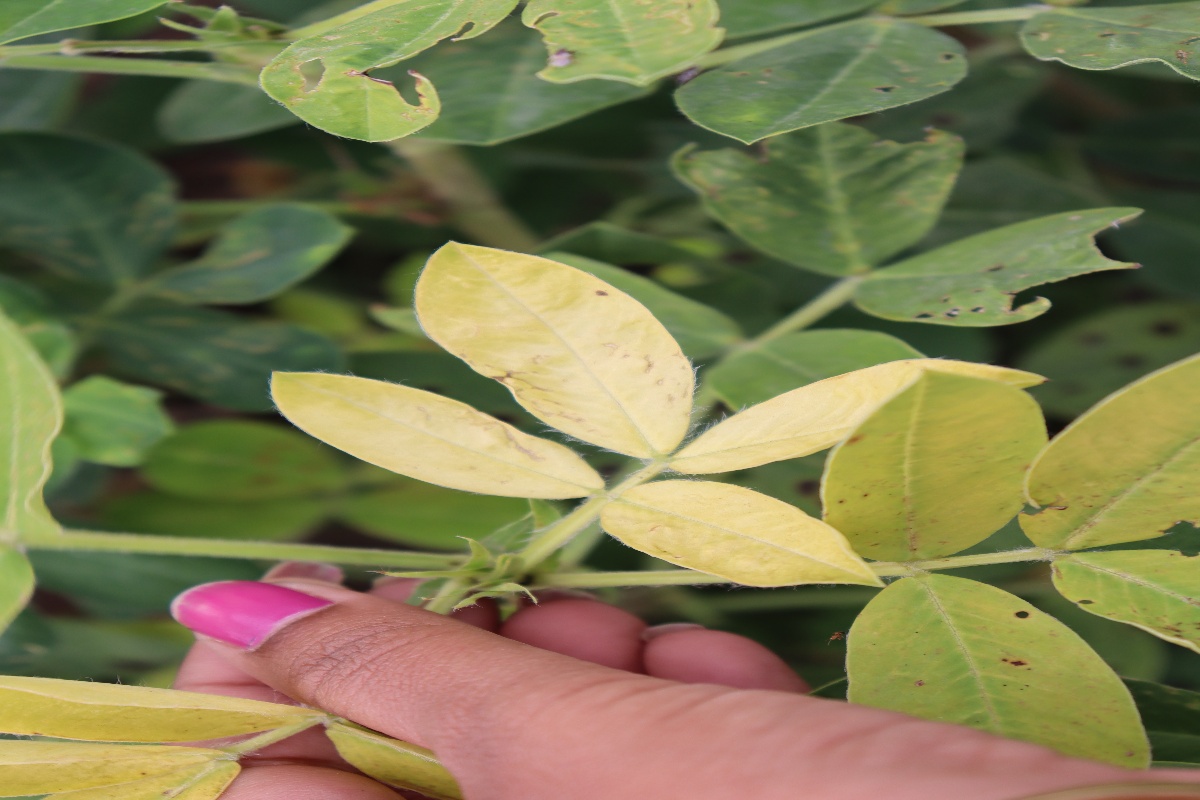
Label: nutrition deficiency